Rederi Ab Sally

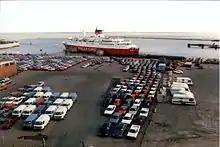
Sally Line vessel in Ramsgate harbour

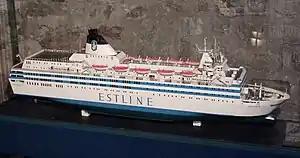
Scale model of MS "Estonia", previously MS "Viking Sally"

Rederi Ab Sally was a Finnish shipping company founded in 1937 by Algot Johansson. The company began as a tanker operator and later became a prominent member of the Viking Line consortium. In 1987, Effoa and Johnson Line, owners of rival Silja Line, acquired Sally. The company finally merged with its parent companies in 1990 to form EffJohn.